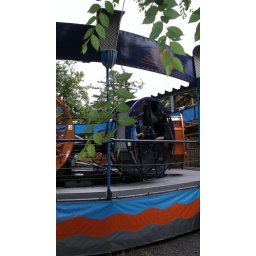
Lily in &amp;quot;cage&amp;quot;. She is wearing a blue shirt and upside down in the blue cage.